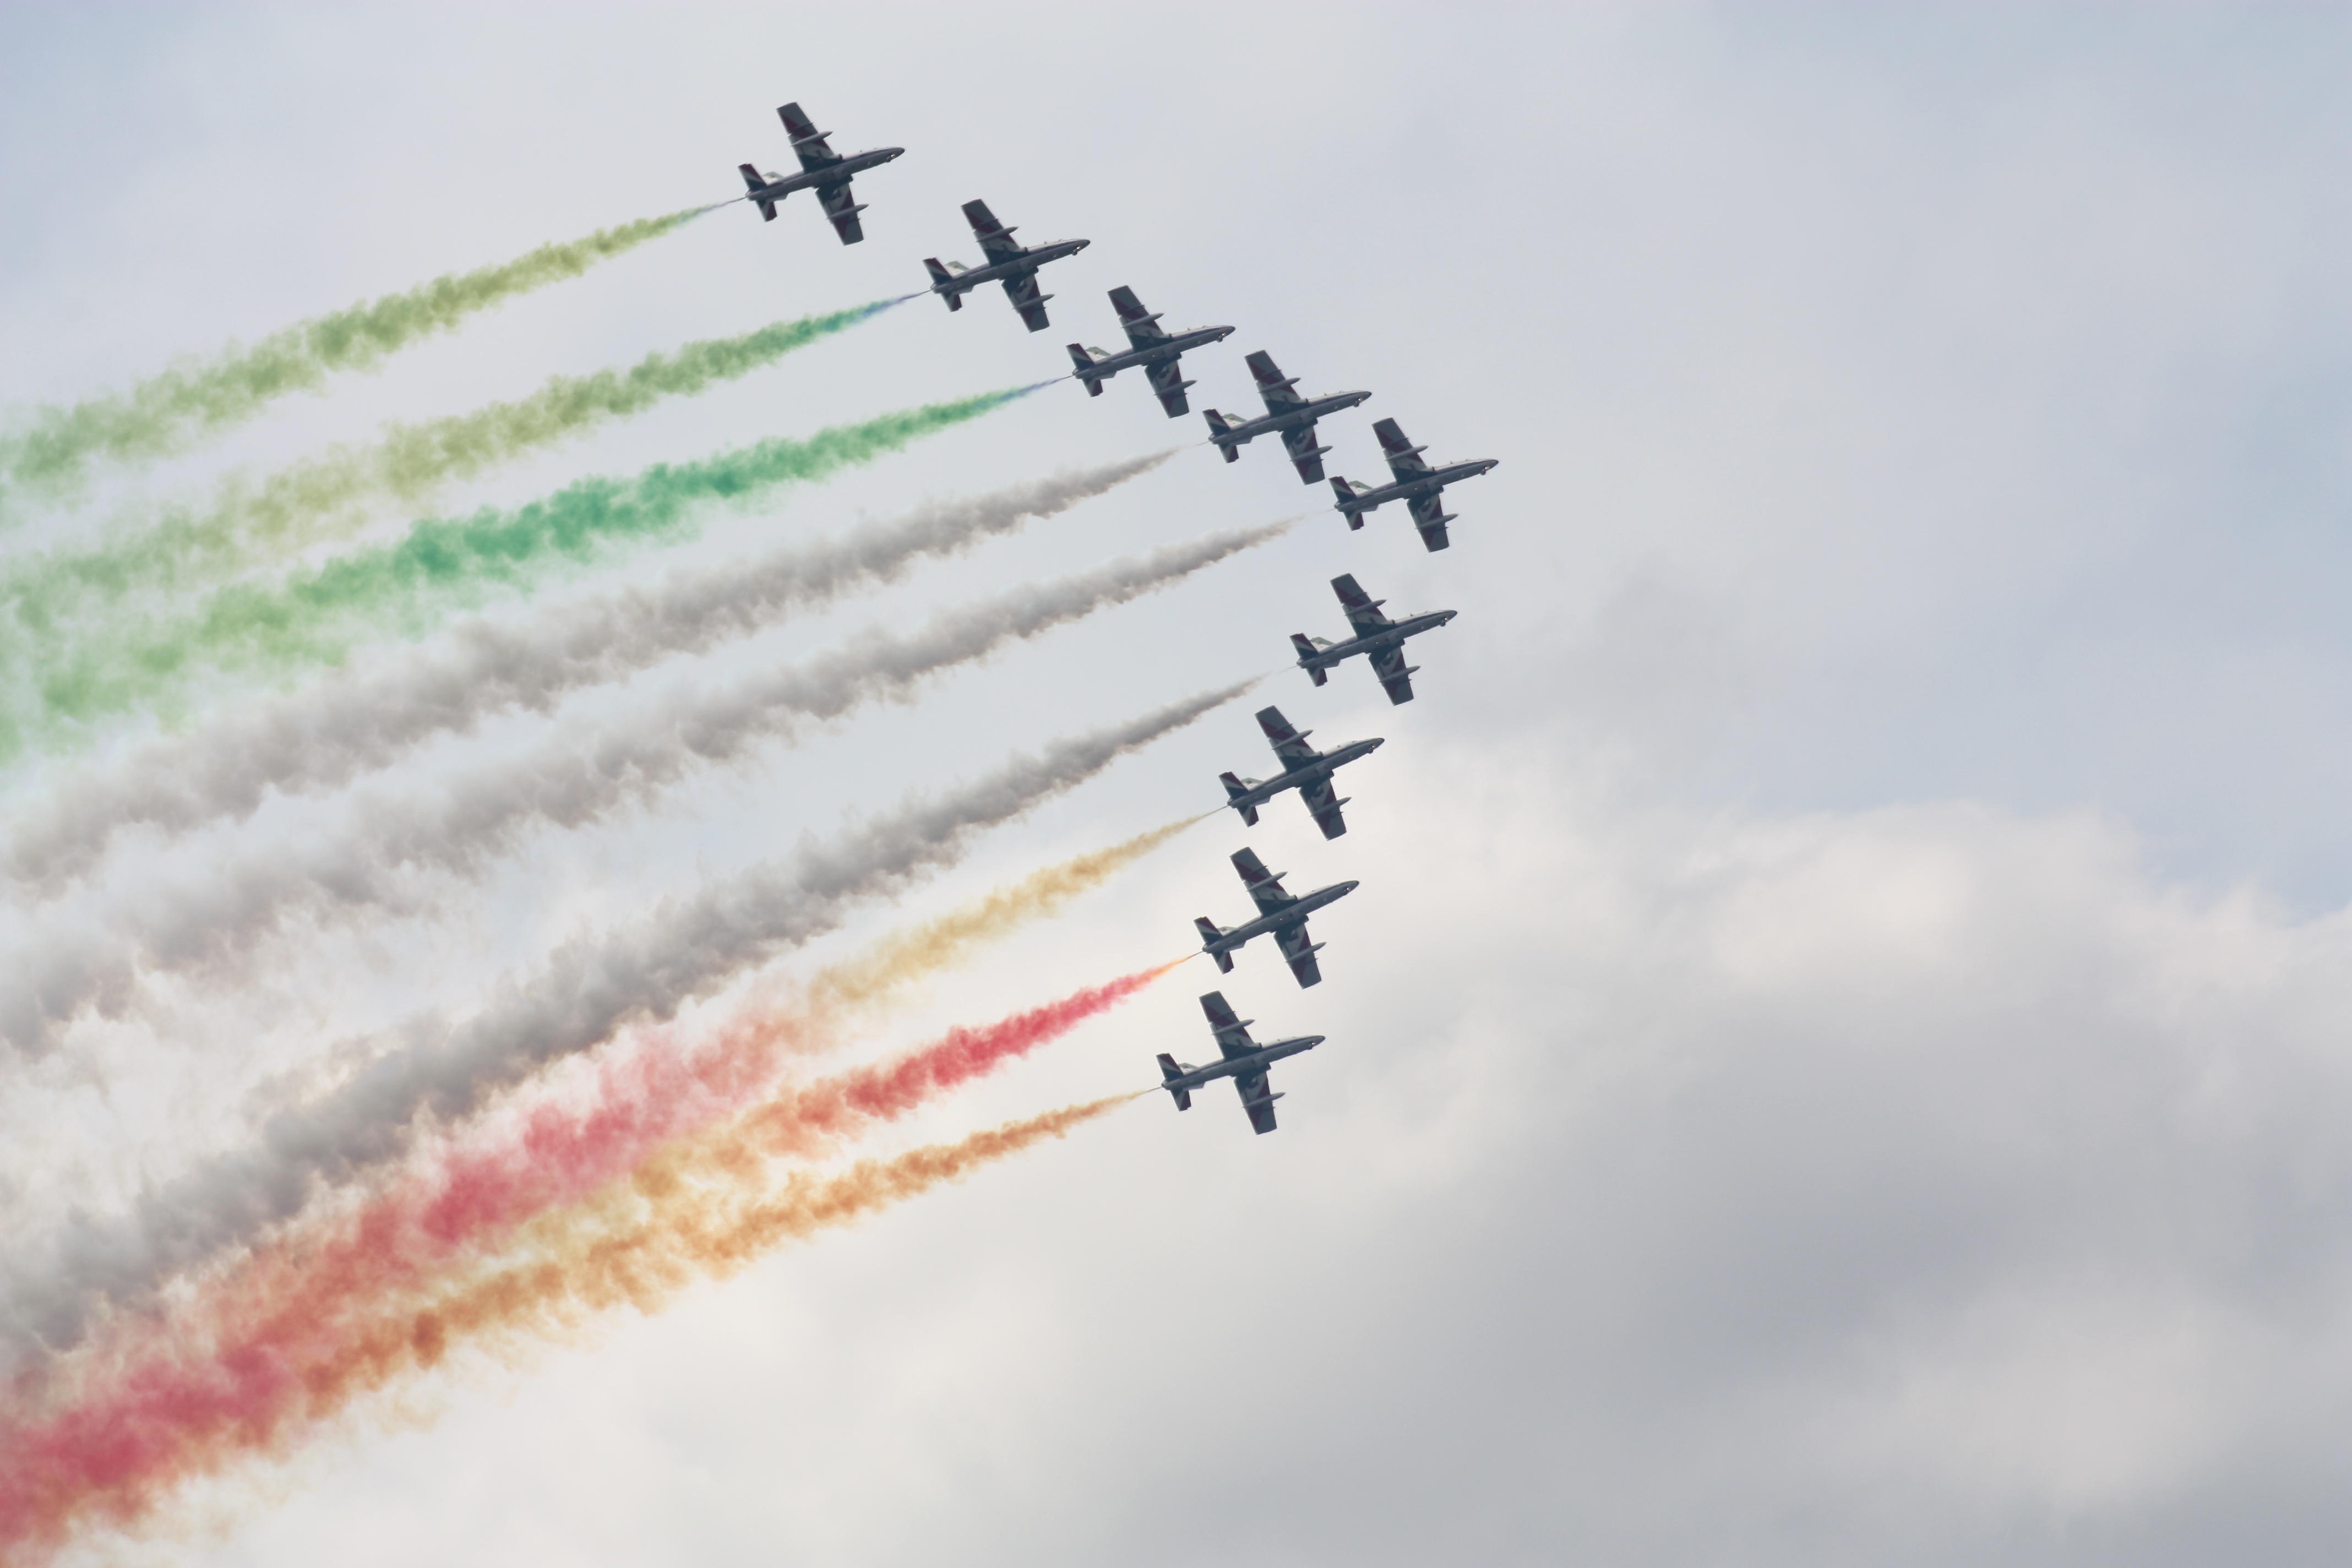
wing, sky, airplane, aircraft, line, heaven, vehicle, toy, fighter, aerobatics, atmosphere of earth, general aviation